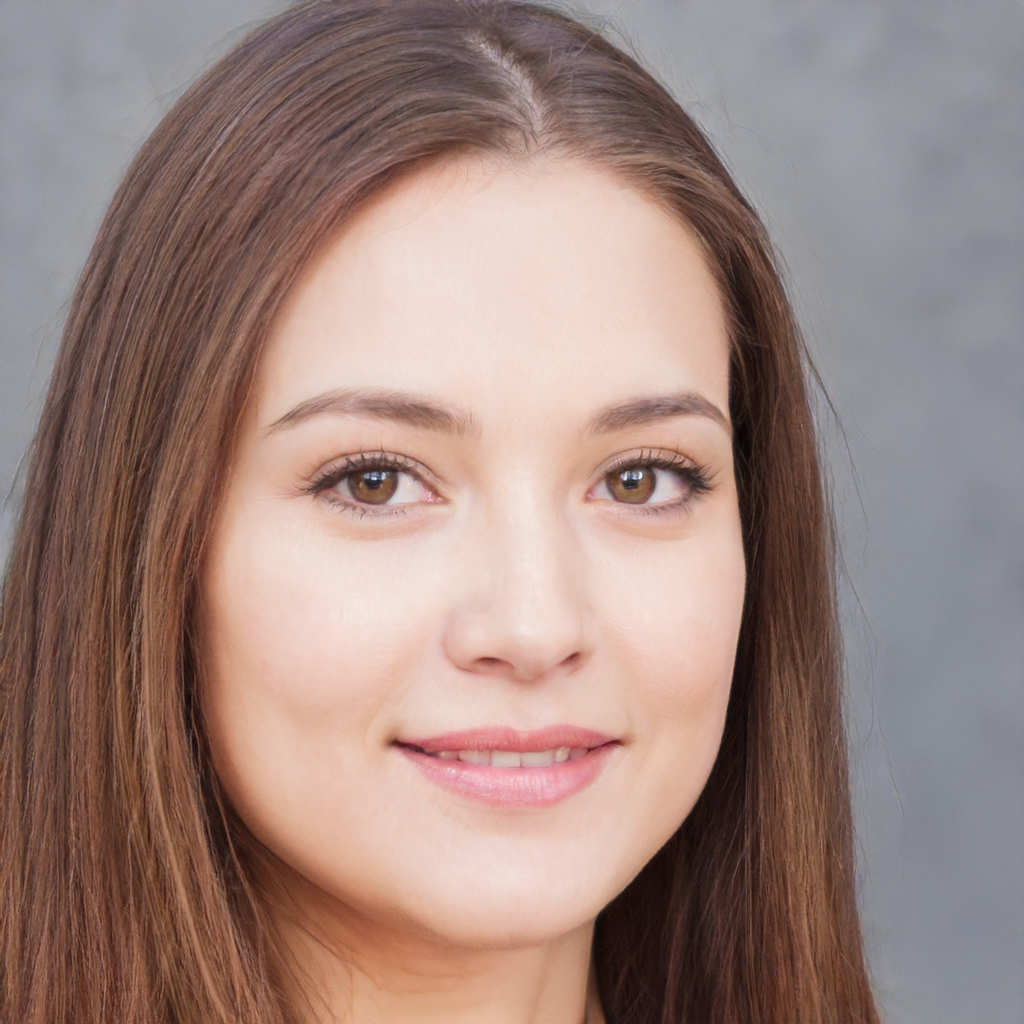
Label: No Watermark